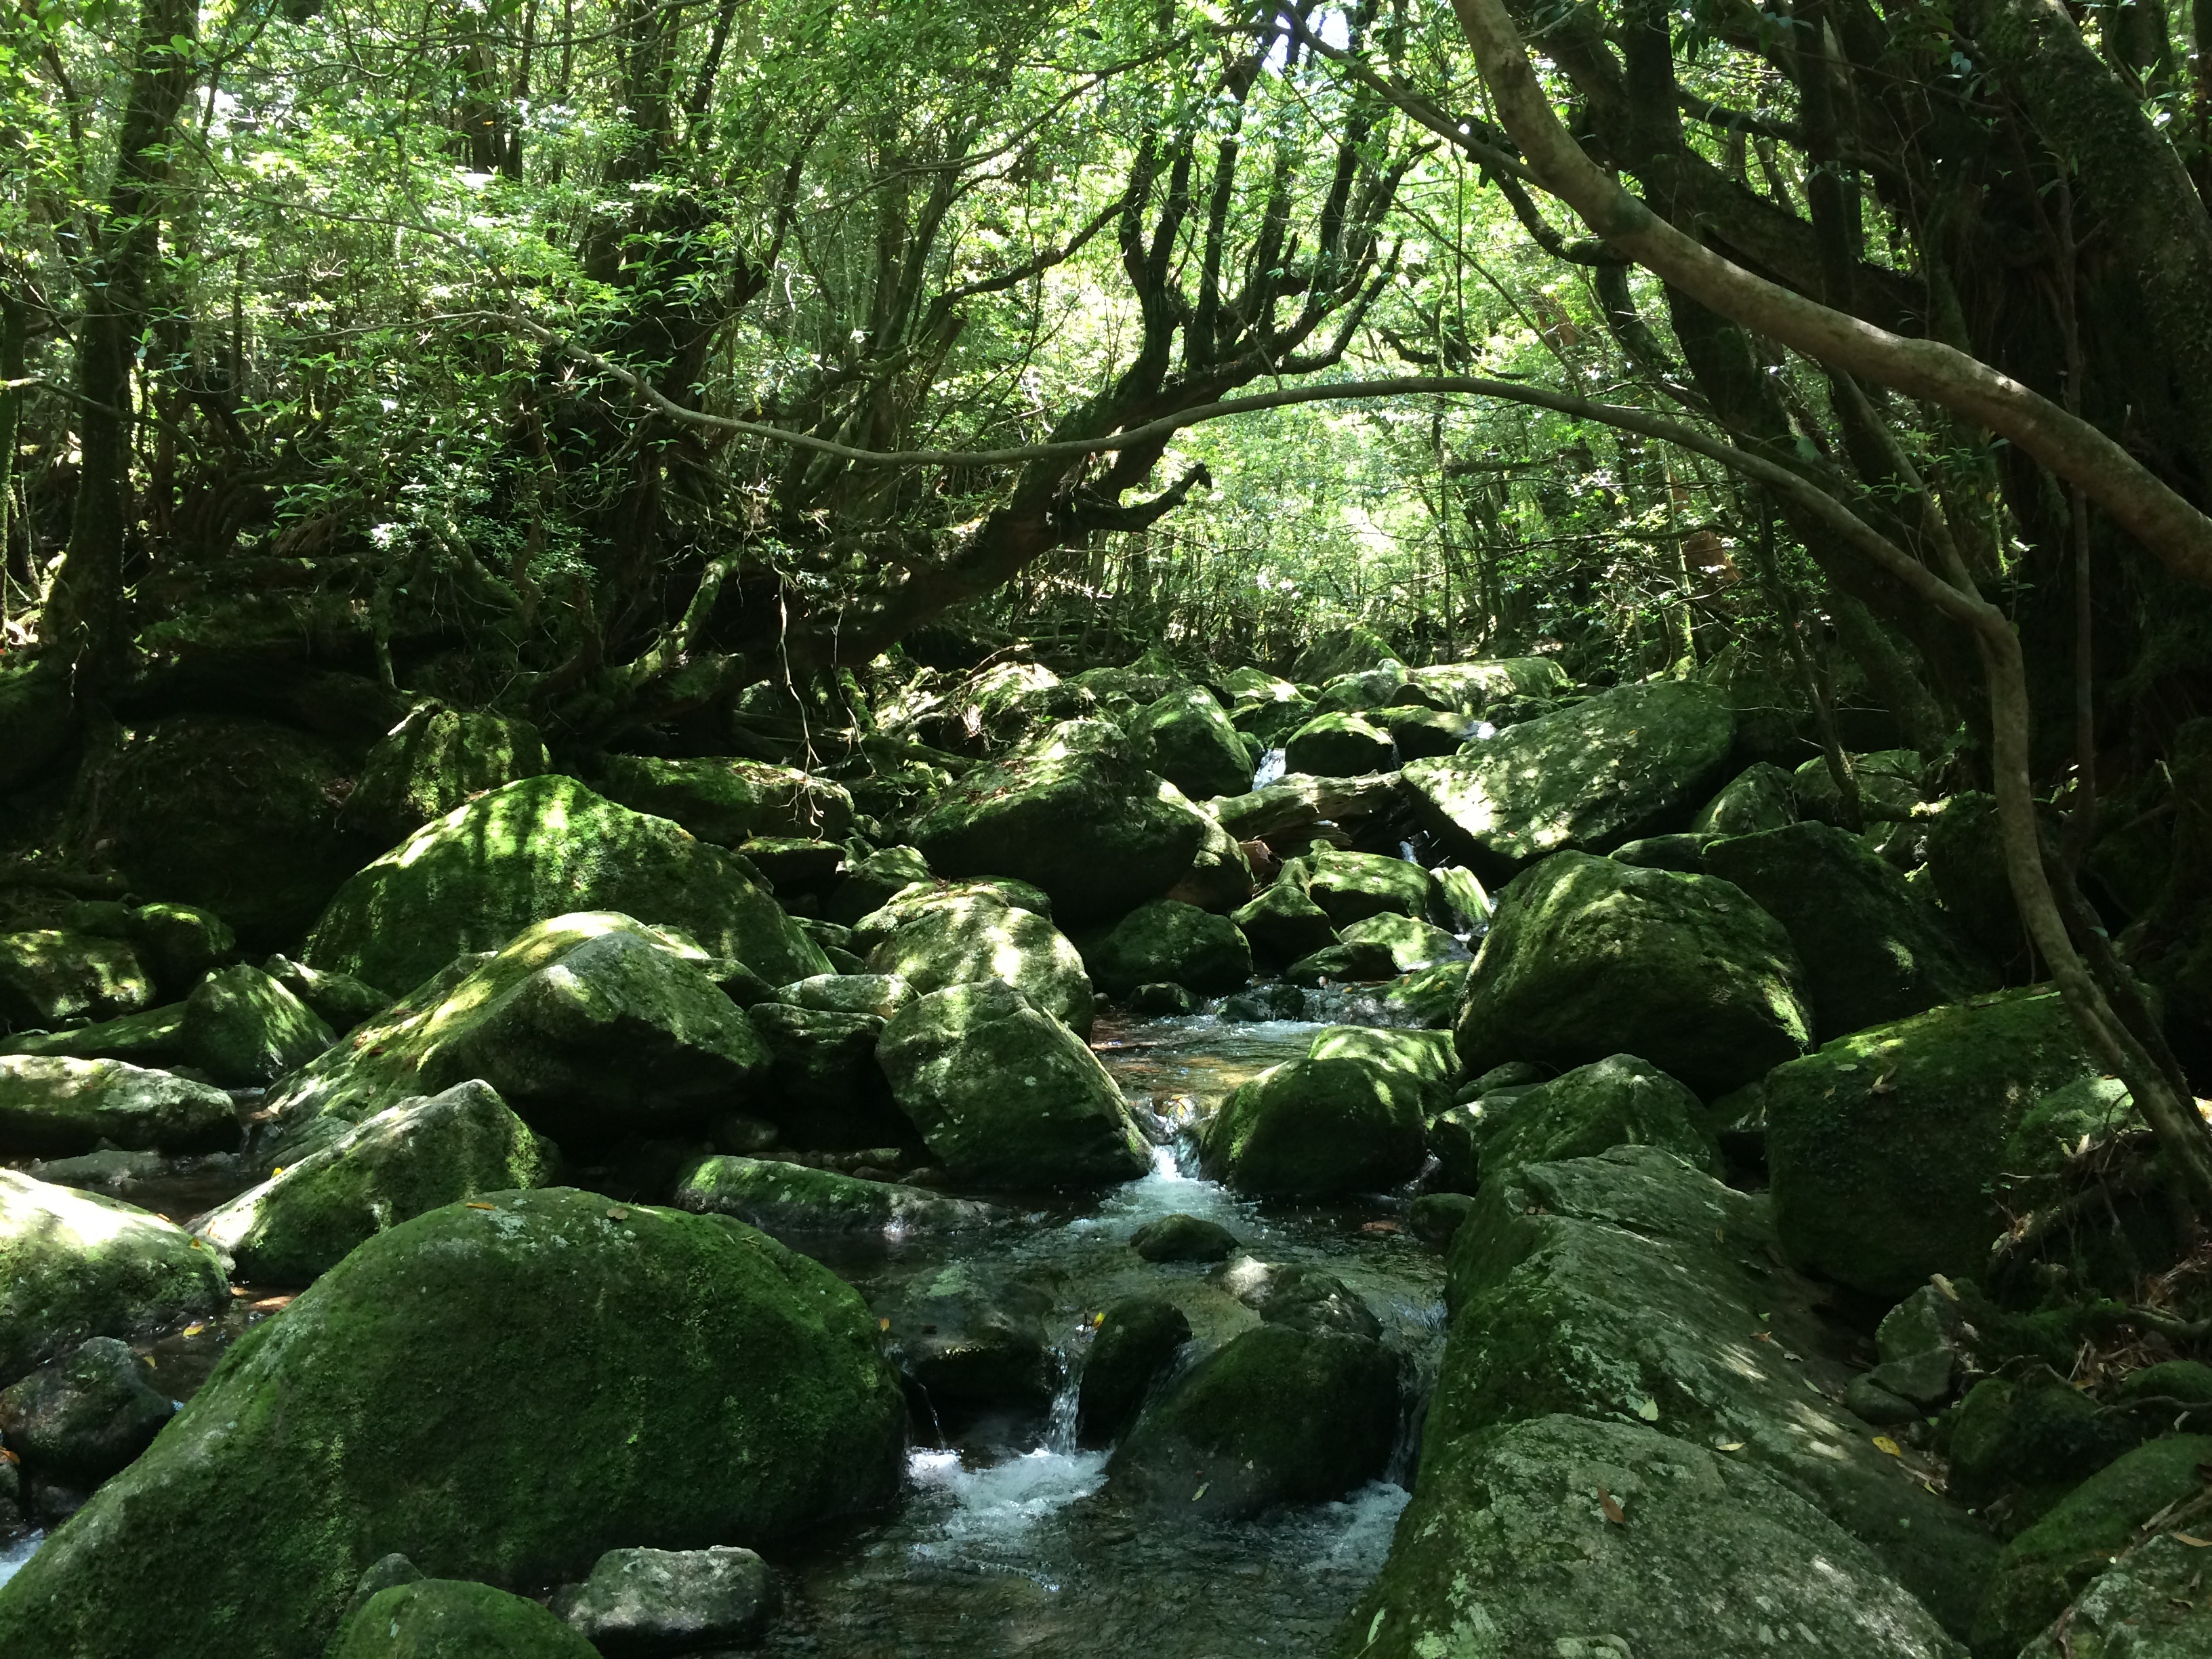
tree, nature, forest, rock, wilderness, leaf, flower, river, stream, green, jungle, natural, botany, vegetation, rainforest, ravine, woodland, habitat, ecosystem, yakushima island, old growth forest, natural environment, geographical feature, temperate broadleaf and mixed forest, mononoke